Vestia roschitzi

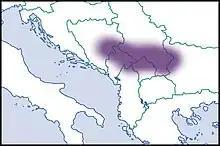
Distribution of Vestia roschitzi

This species is endemic to the Balkan Region with a distribution covering eastern Bulgaria, southern Serbia, northern Albania, Montenegro, and eastern Bosnia and Herzegovina. Its habitat is within mountains and foothills, living in wet deciduous forests, bushes, and rocks amongst vegetation at elevations of 500 to 2500 meters high.